Domplatz (Münster)

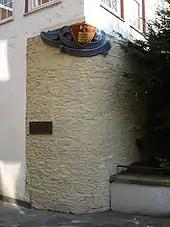
Last surviving piece of the Domplatz's Immunity-wall.

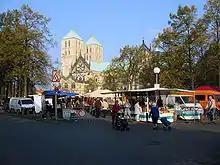
Weekly market in the Domplatz

On Wednesday and Saturday mornings there is a large market. On Fridays, biologically controlled and/or locally produced products are sold at a Biomarket.